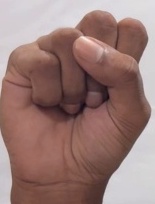
ASL sign: S